Umicore

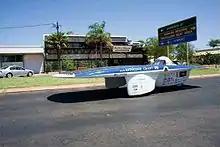
The Umicore-sponsored Umicar Infinity, participating in the 2007 World Solar Challenge.

The company serves as title sponsor of the , the Leuven-based entrant in 2005, 2007 and 2009 editions of the World Solar Challenge, a solar-powered car race through the Australian Outback. The germanium substrates in the car's solar cells were also provided by Umicore. The team finished second in the 2007 race.